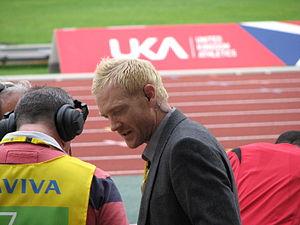
Iwan Gwyn Thomas est un athlète britannique, spécialiste du 400 mètres.